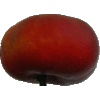
Label: Nectarine Flat 1